Sihl

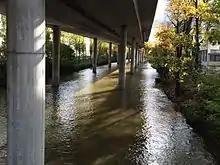
The Sihl as a route for a motorway

Nearer the city centre, the SZU railway line runs in tunnel along and under the river. One access to that line's Selnau station is constructed in the form of an artificial island within the river. Just downstream of here, the Schanzengraben moat, which is fed from Lake Zürich and formerly protected the western perimeter of the Altstadt, flows into the Sihl, just before the latter flows under Zürich Hauptbahnhof railway station. The station has platforms on two levels, and the river actually tunnels under the upper ones, but above the lower ones, in 5 culverts each with a length of and a clear opening of by . Shortly after passing under the station, the Sihl joins the Limmat at the apex of the Platzspitz park.